Massoud Nawabi

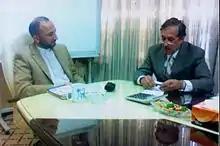
Massoud Nawabi and Afghanistan's former Minister of Education, Mohammad Hanif Atmar, 2009

Massoud Nawabi died from a heart attack in PIMS Complex Hospital, Islamabad – Pakistan on 2 January 2010. His funeral was held on the afternoon of 3 January 2010 by many admirers, poets, writers, government officials and journalists at The 500 Family Graveyard, Kabul – Afghanistan.